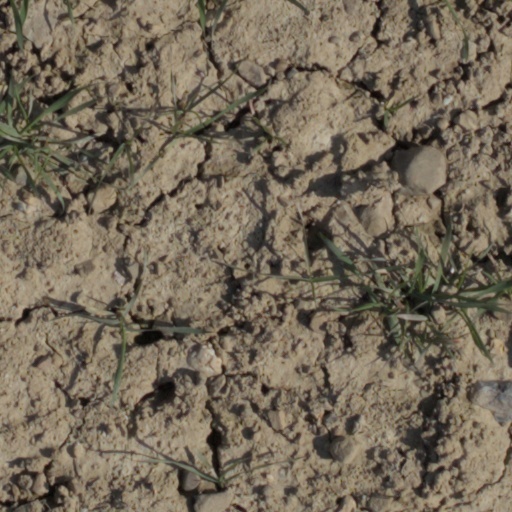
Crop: wheat